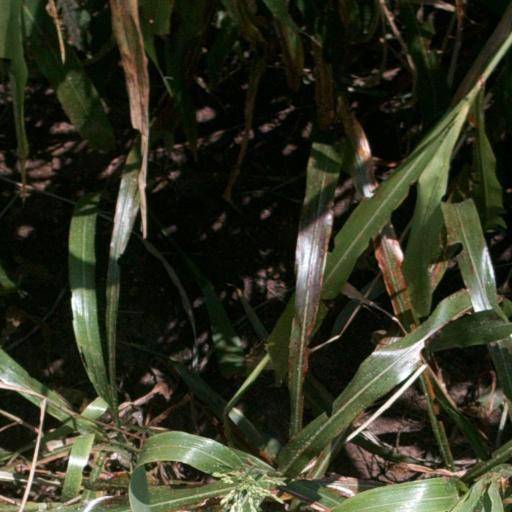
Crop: sorghum